Moritsune Station

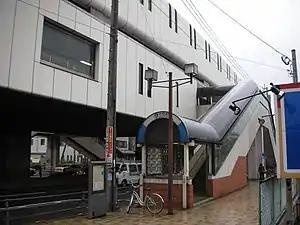
Station building

is a Kitakyushu monorail station in Kokura Minami ward, Kitakyushu, Japan.